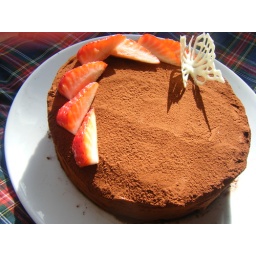
I made a butterfly by white chocolate and put on a chocolate cake. beautiful &amp;lt;3